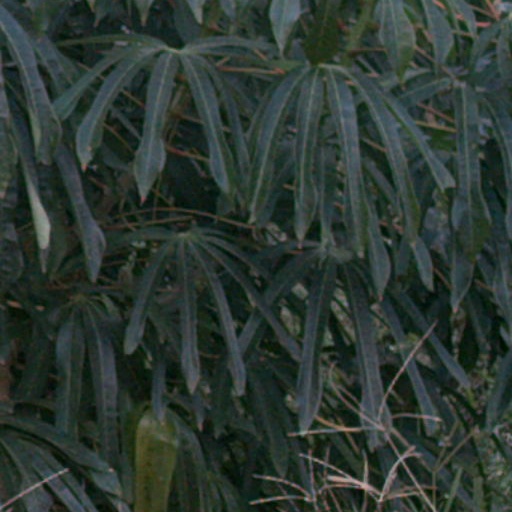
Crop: cassava